Vaugirard Cemetery

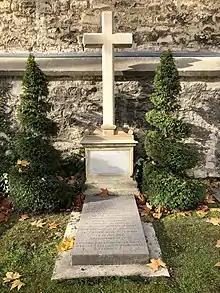
Vault opened in 1854 for the remains discovered during the demolition of the former church of Saint-Lambert to build a new church.

It is the third cemetery to bear that name. It was used by the inhabitants of Grenelle before it had its own cemetery. The town of Vaugirard and its cemetery were both merged into the city of Paris in 1860 and two years later a large military plot was added for inhabitants of les Invalides, with casualties from both world wars later added.